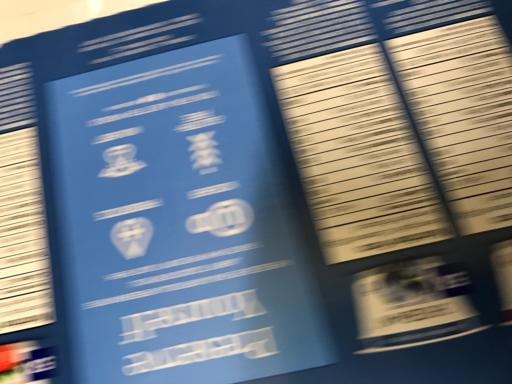
Label: cardboard